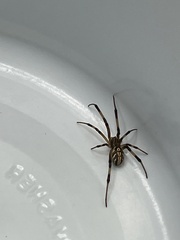
Species: Lactrodectus_hesperus